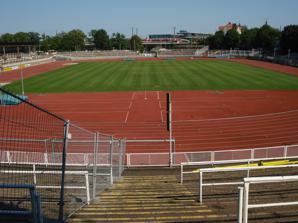
Building: Heinz-Steyer-Stadion
Country: Germany
Year built: 1919
Heinz-Steyer-Stadion Former names Stadion am Ostragehege (1919-1944) Location Dresden , Germany Coordinates 51°3′39″N 13°43′34″E / 51.06083°N 13.72611°E / 51.06083; 13.72611 Owner City of Dresden Operator City of Dresden Capacity 3,000 (before: 55,000 [only with extra made gantry-grandstand from steel]) Construction Built 1918 Opened January 1, 1919 ; 106 years ago ( 1919-01-01 ) Tenants Dresdner SC , Dynamo Dresden II, Dresden Monarchs The Heinz-Steyer-Stadion , in Dresden , Germany, is an association football , American football and athletics stadium currently used by the Dresdner SC and the Dresden Monarchs . It has a capacity of about 30,000 but is currently restricted to about 5,000 for football matches (although it had attendances of more than 50,000 people in the 1930s). It was also the first stadium of Dynamo Dresden . It was the venue for Dynamo's first Inter-Cities Fairs Cup match, against Rangers . Clubs that use the stadium Dresden Monarchs ( American football ), playing in the German Football League Dresdner SC (football and athletics) Dresden Cavaliers (American football) in FFL International Association football matches Date Time (MET) Team Home Final score (Halftime score) Team Guest Variety Spectators 14 June 1953 13:00 East Germany national football team 0:0 (0:0) Goals scored: none - Television: Deutscher Fernsehfunk Bulgaria national football team Exhibition game - Referee: György Danko (HUN) 55,000 1 May 1959 14:00 East Germany national football team 0:1 (0:1) Goals scored: Janos Göröcs (HUN) 59' - Television: Deutscher Fernsehfunk Hungary national football team Exhibition game - Referee: Leif Gulliksen (NOR) 50,000 14 October 1962 16:00 East Germany national football team 3:2 (1:0) Goals scored: Günther Wirth (GDR) 6', Günter Schröter (GDR) 47', Emil Petru (ROU) 52', Emil Petru (ROU) 60', Rainer Nachtigall 62' - Television: Deutscher Fernsehfunk Romania national football team Exhibition game - Referee: Mach (TCH) 30,000 16 April 1969 16:00 East Germany national football team 2:1 (1:0) Goals scored: Wolfram Löwe (GDR) 31', Harold England (WAL) 57', Peter Rock (GDR) 89' - Television: Deutscher Fernsehfunk Wales national football team 1970 FIFA World Cup qualification - Referee: Geluck (BEL) 45.000 International American football matches National teams The 2015 edition of the European Junior Championship of American football had its "final four" round held at Heinz Steyer Stadion. Club teams While the Dresden Monarchs usually move to the larger Rudolf Harbig Stadion for home games involving international opposition, they occasionally host foreign visitors in Heinz Steyer Stadion as well. References